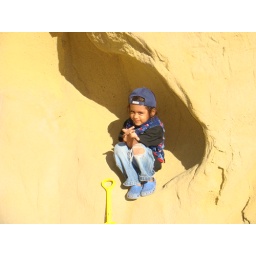
sitting in the mountain